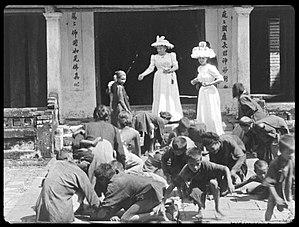
Extrait d'un film tourné par Gabriel Veyre en Indochine française (aujourd'hui Viêt Nam), entre le 28 avril 1899 et le 2 mars 1900. Les deux femmes sont l'épouse et la fille du gouverneur-général Paul Doumer. Ce film fut projeté le 20 janvier 1901 à Lyon (France) sous le titre ""Indo-Chine